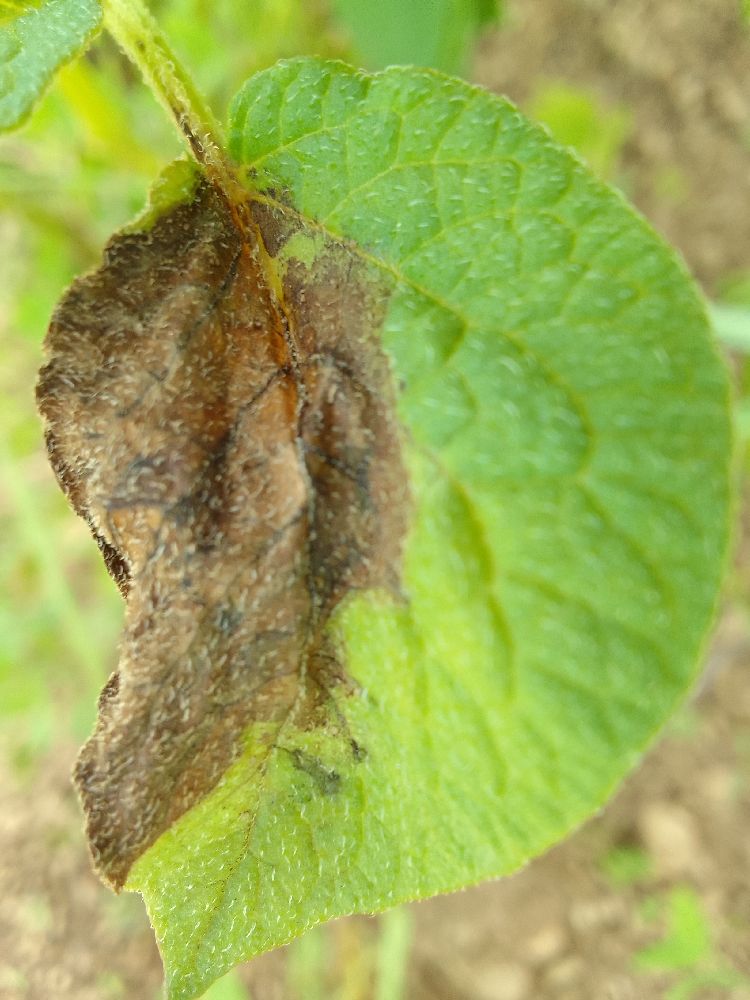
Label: Late blight